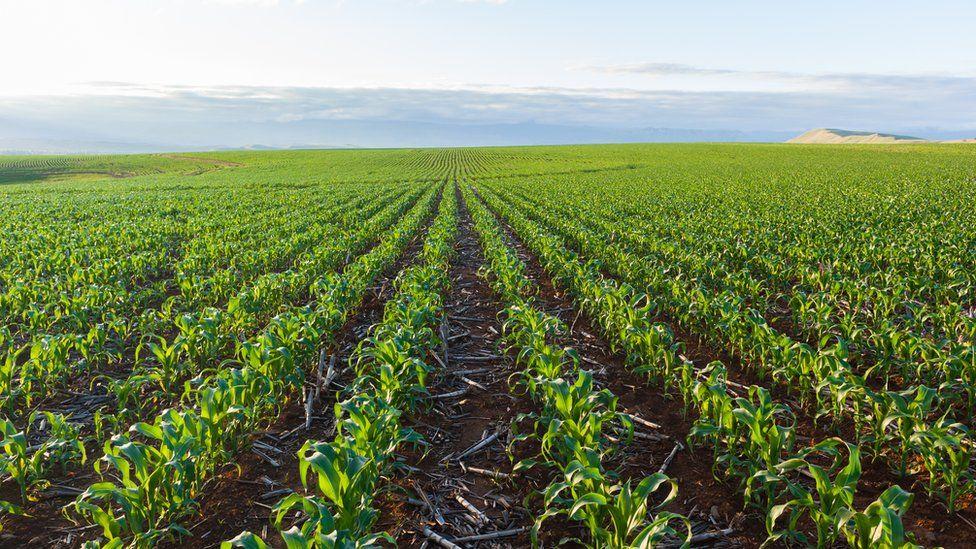
Kilimo cha teknolojia ya kisasa ambapo zao la mahindi limepandwa katika shamba kubwa kwa mistari na limestawi vizuri.